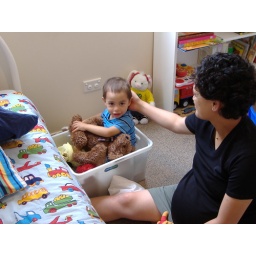
Joseph sitting in his box of bears and playing in his room with Mummy.